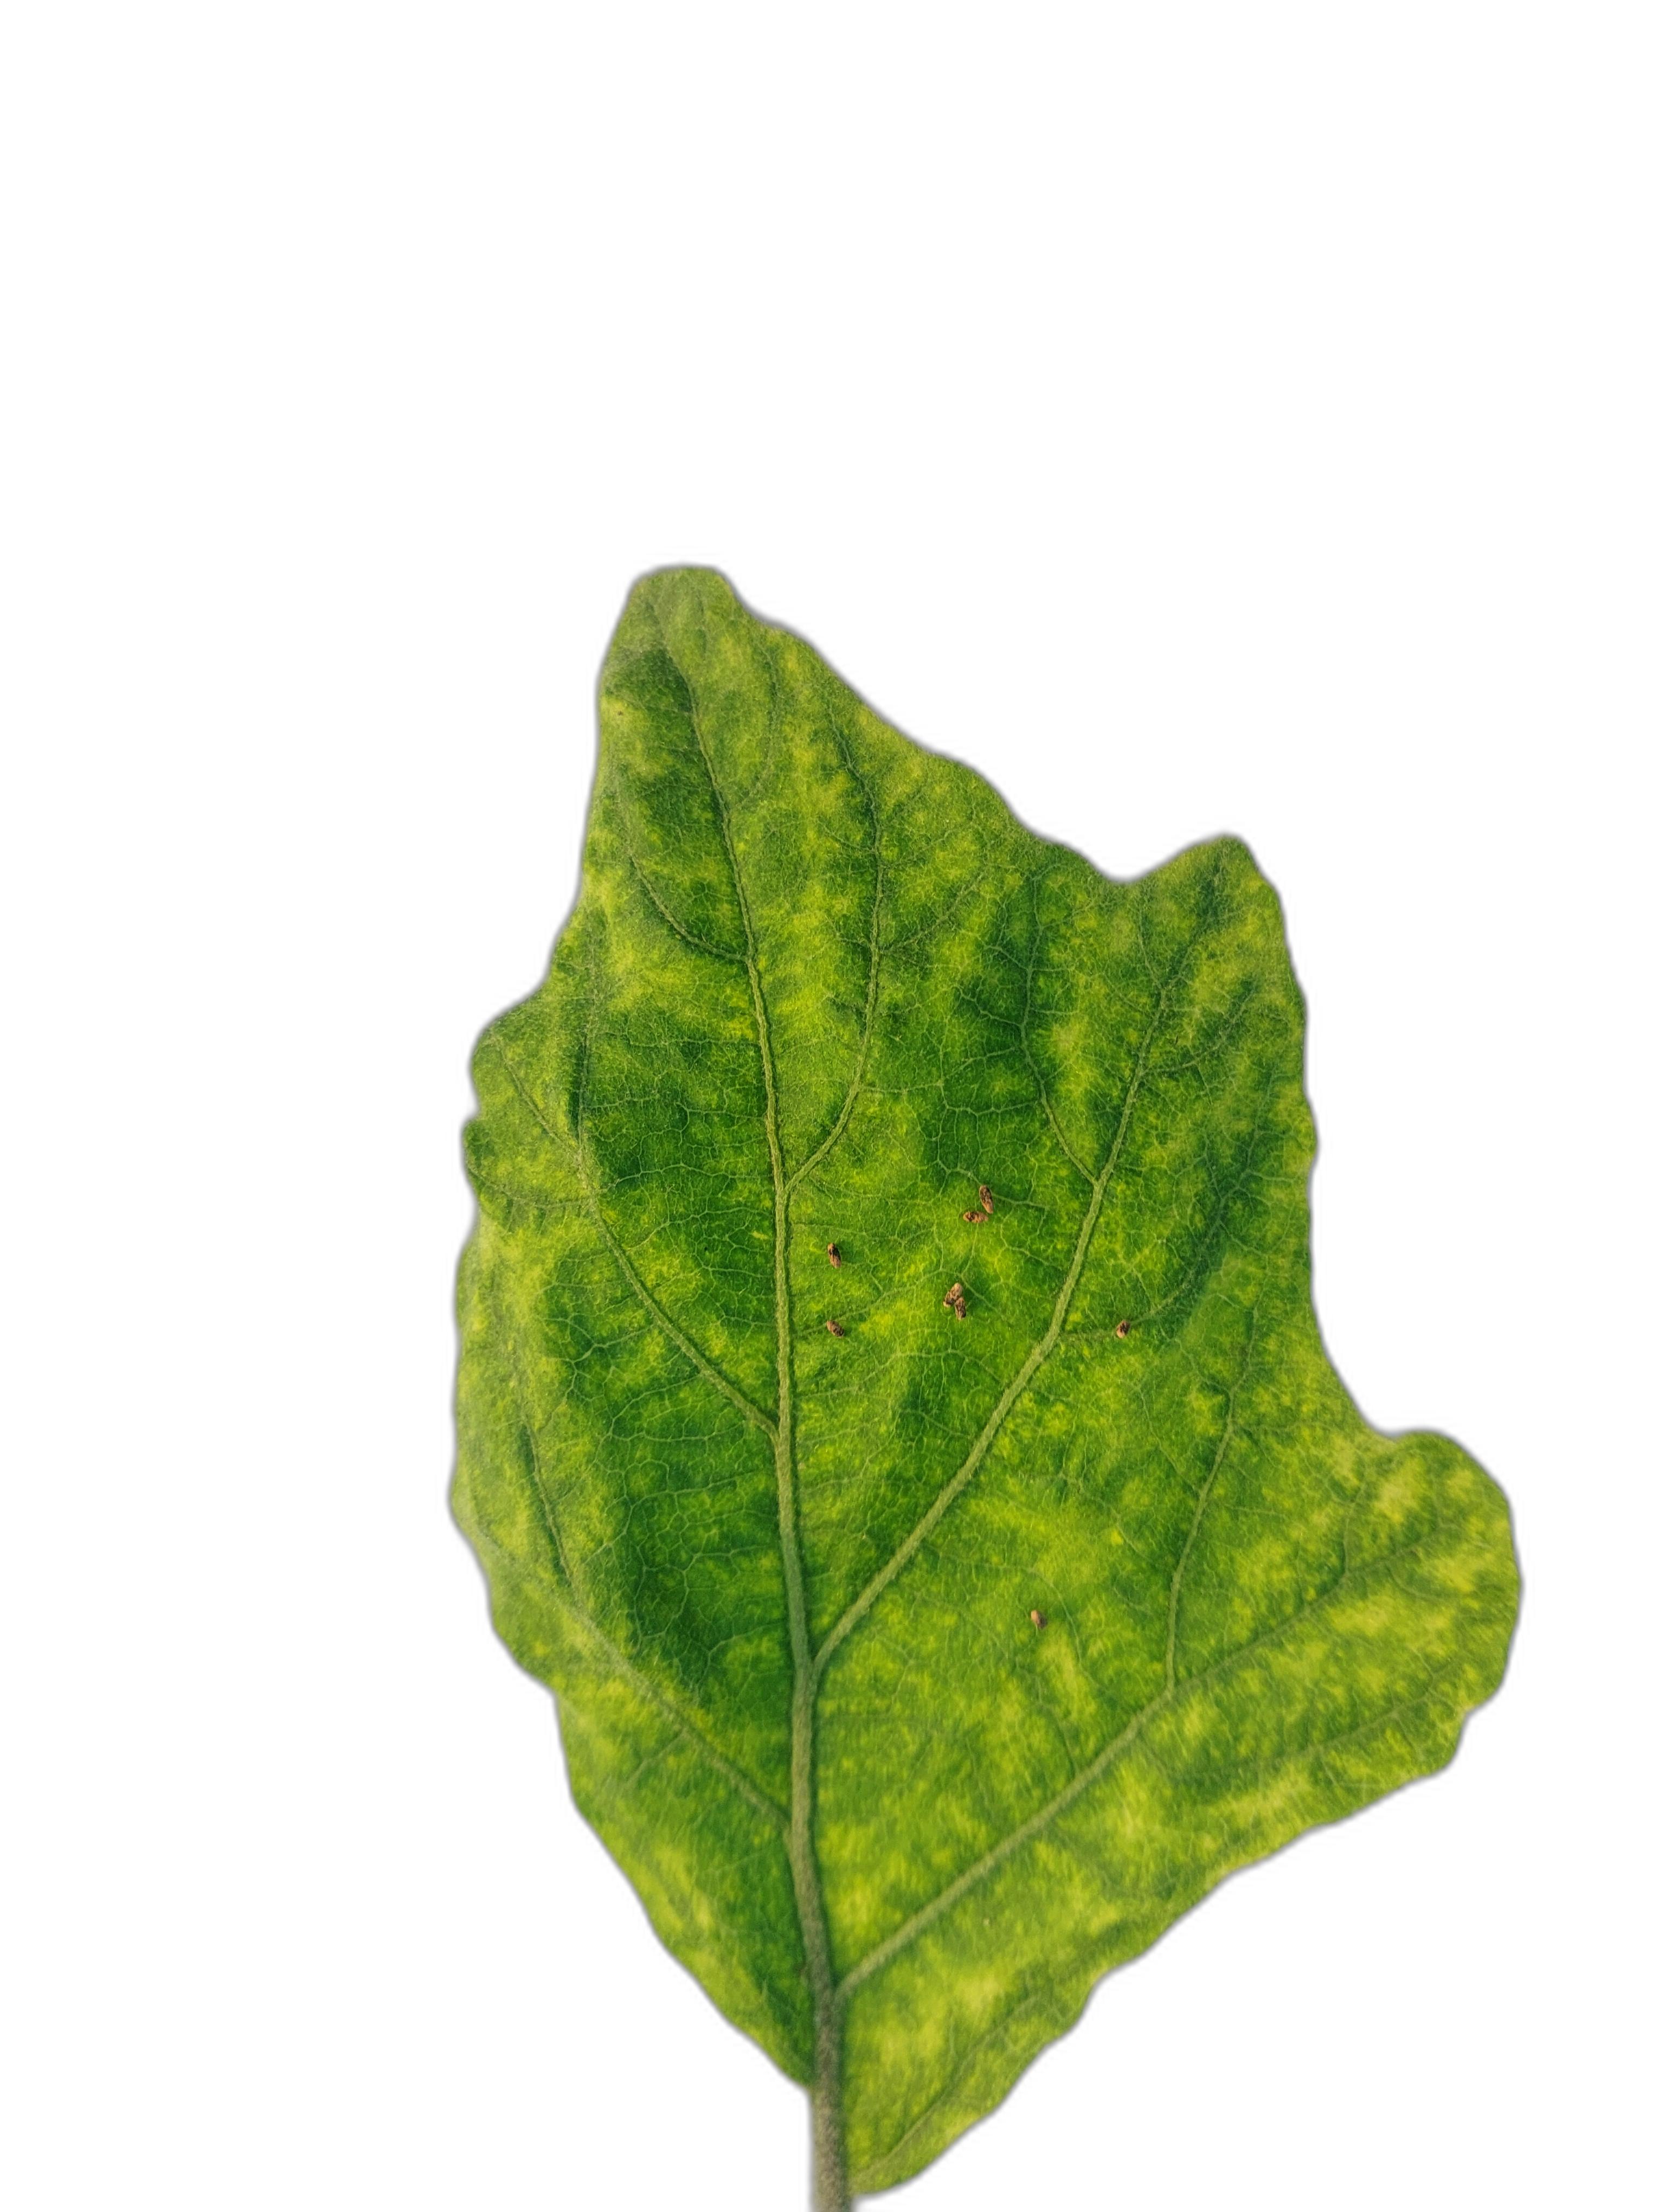
Label: Mosaic Virus Disease